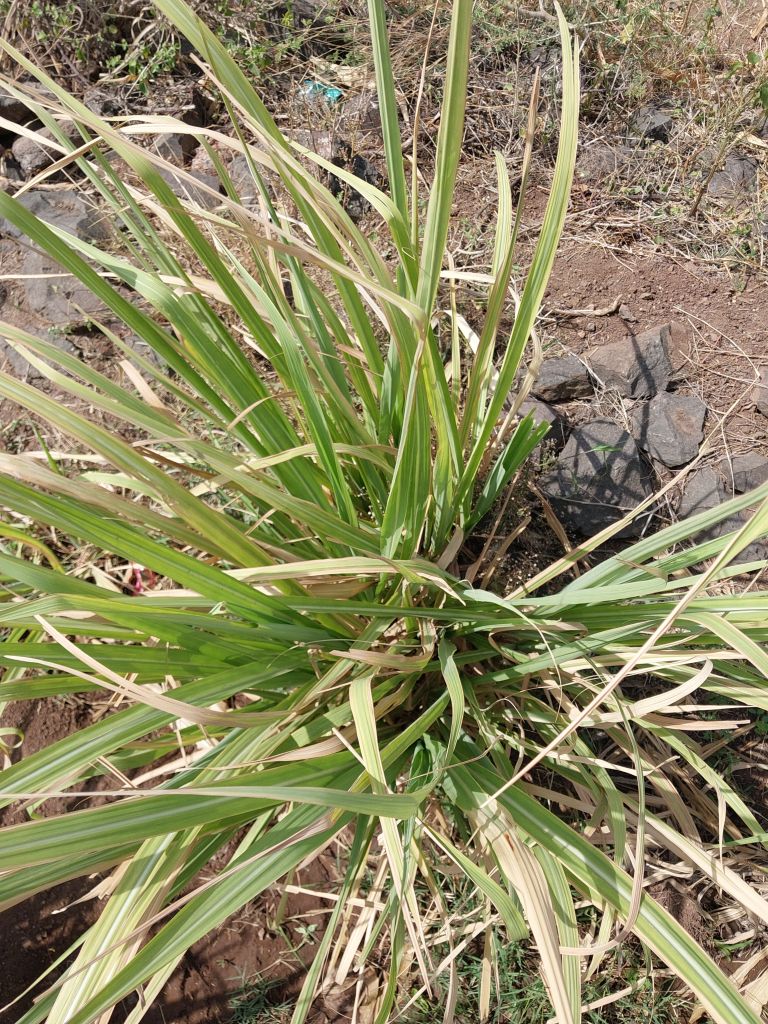
Label: Grassy shoot